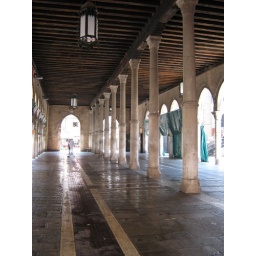
Venetian fish market in the afternoon. It still smells fishy...